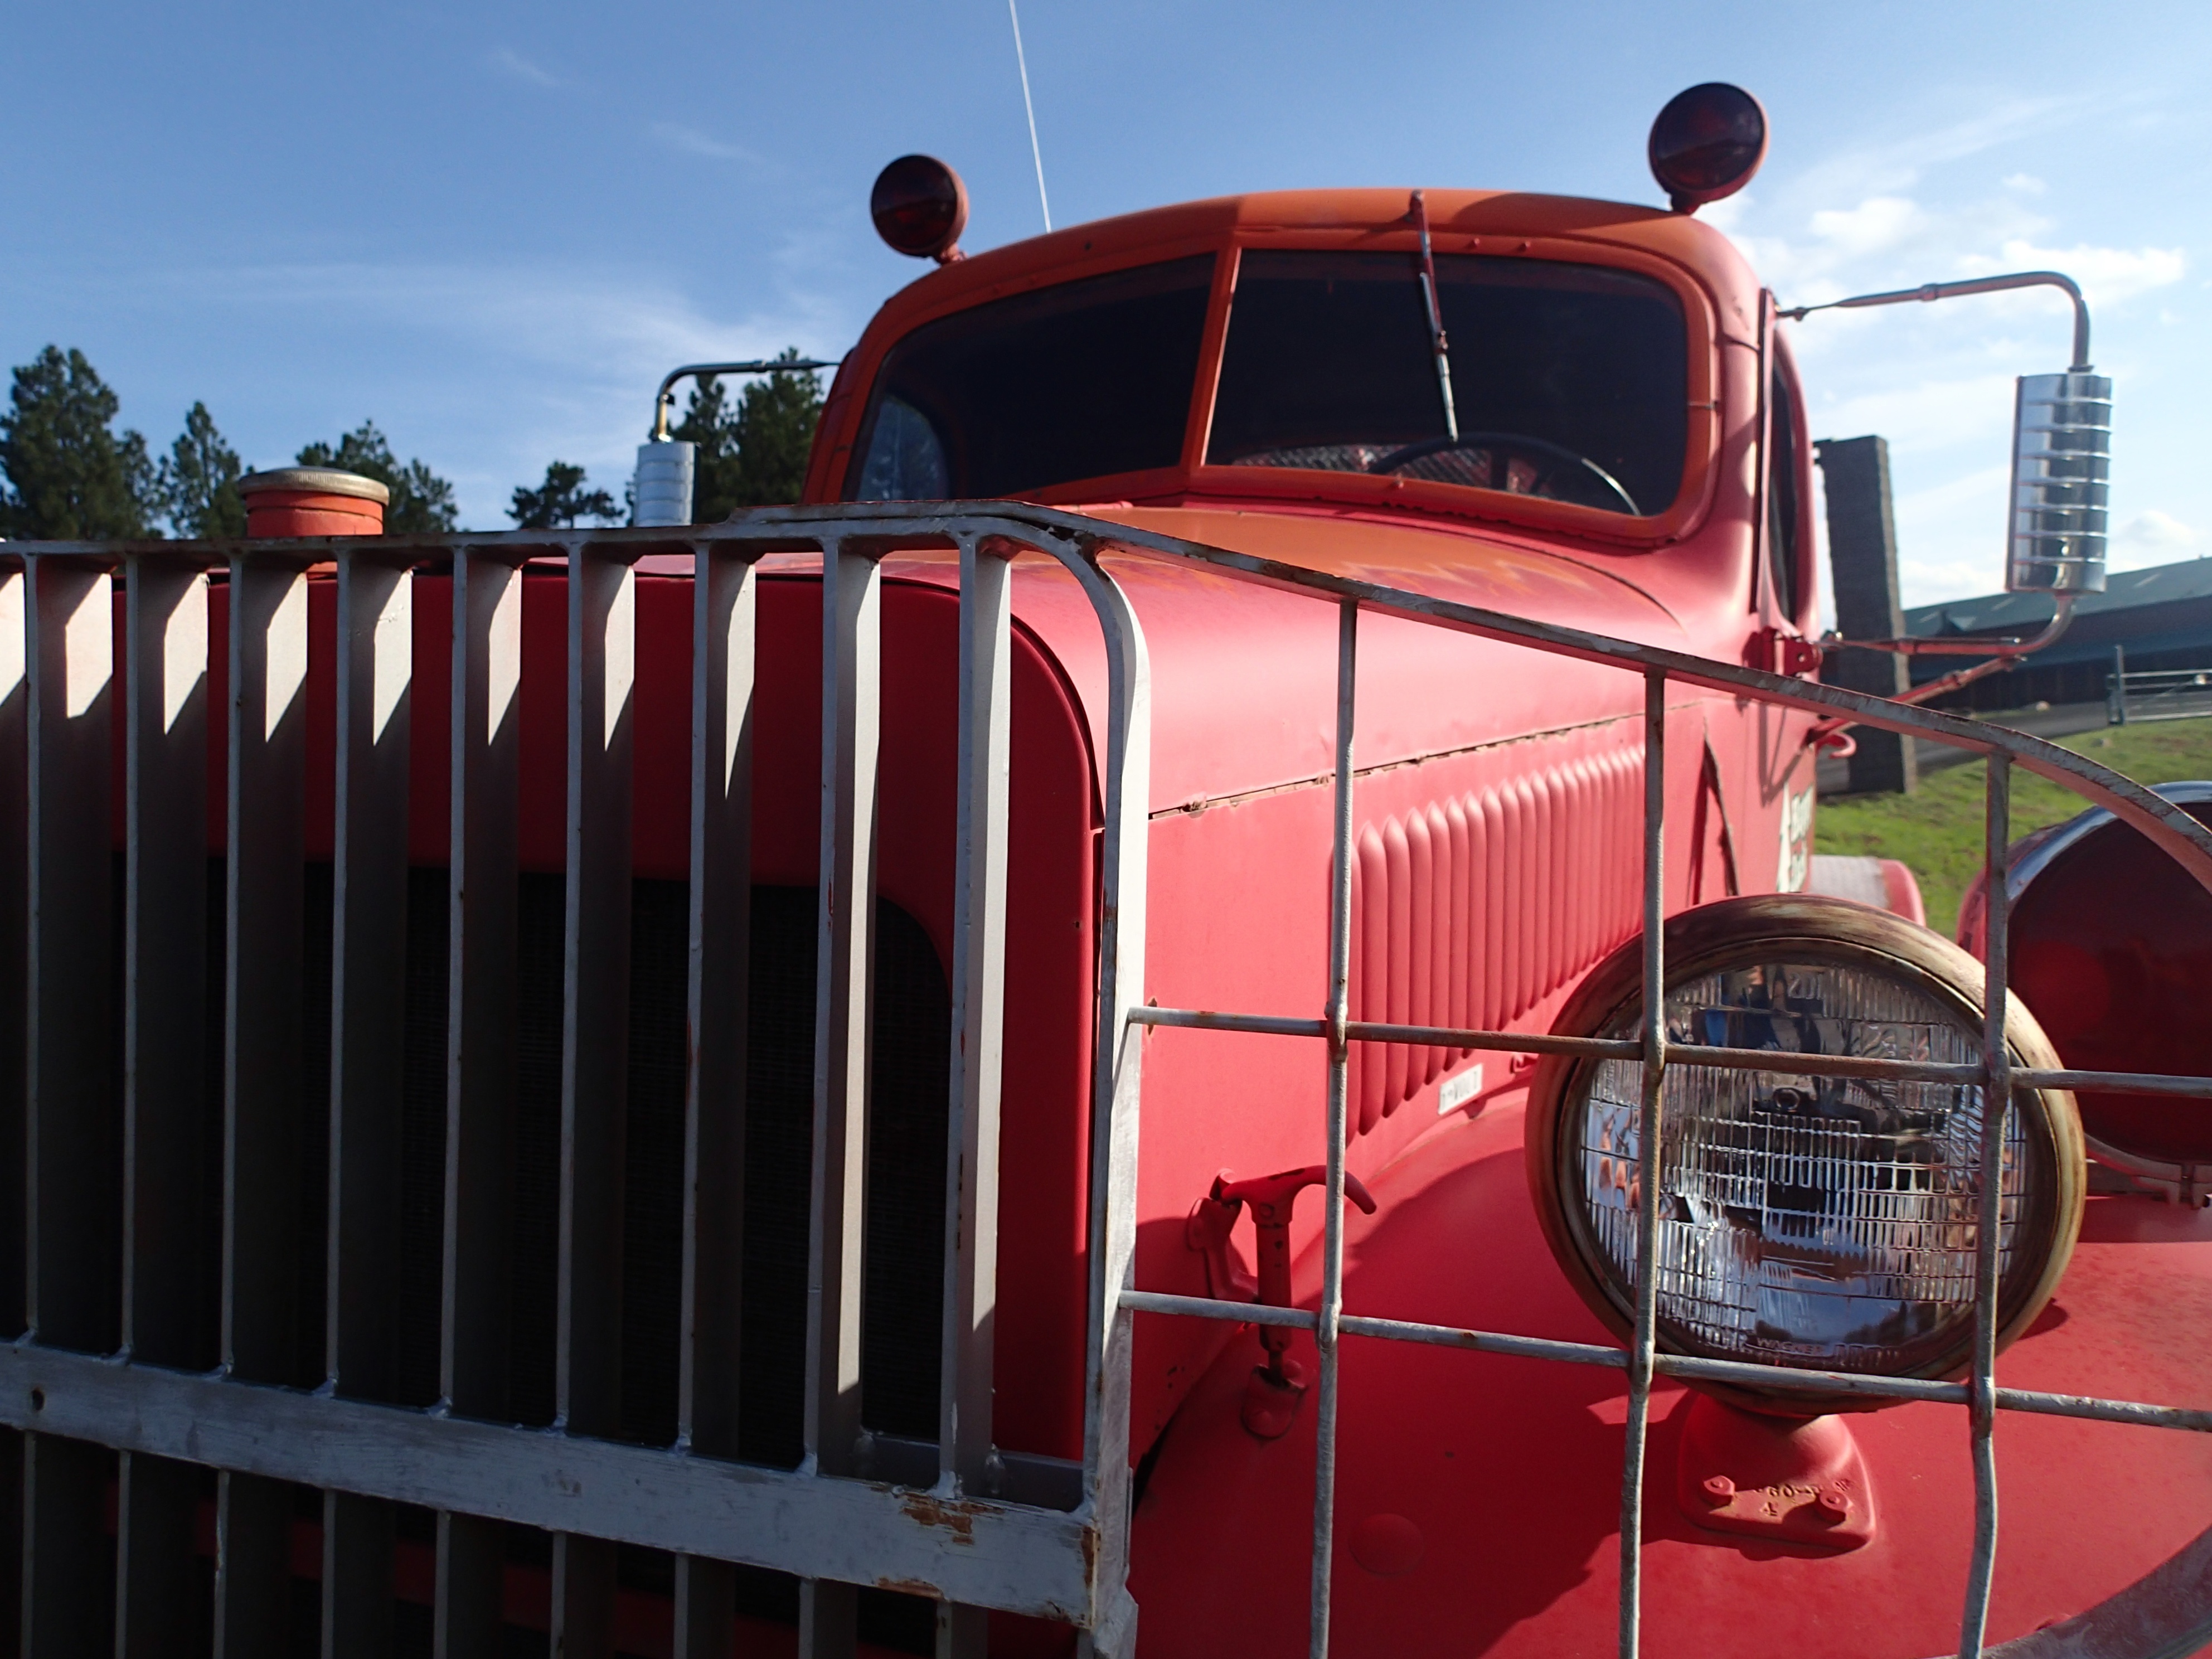
car, transport, truck, vehicle, vintage car, locomotive, antique car, land vehicle, luxury vehicle